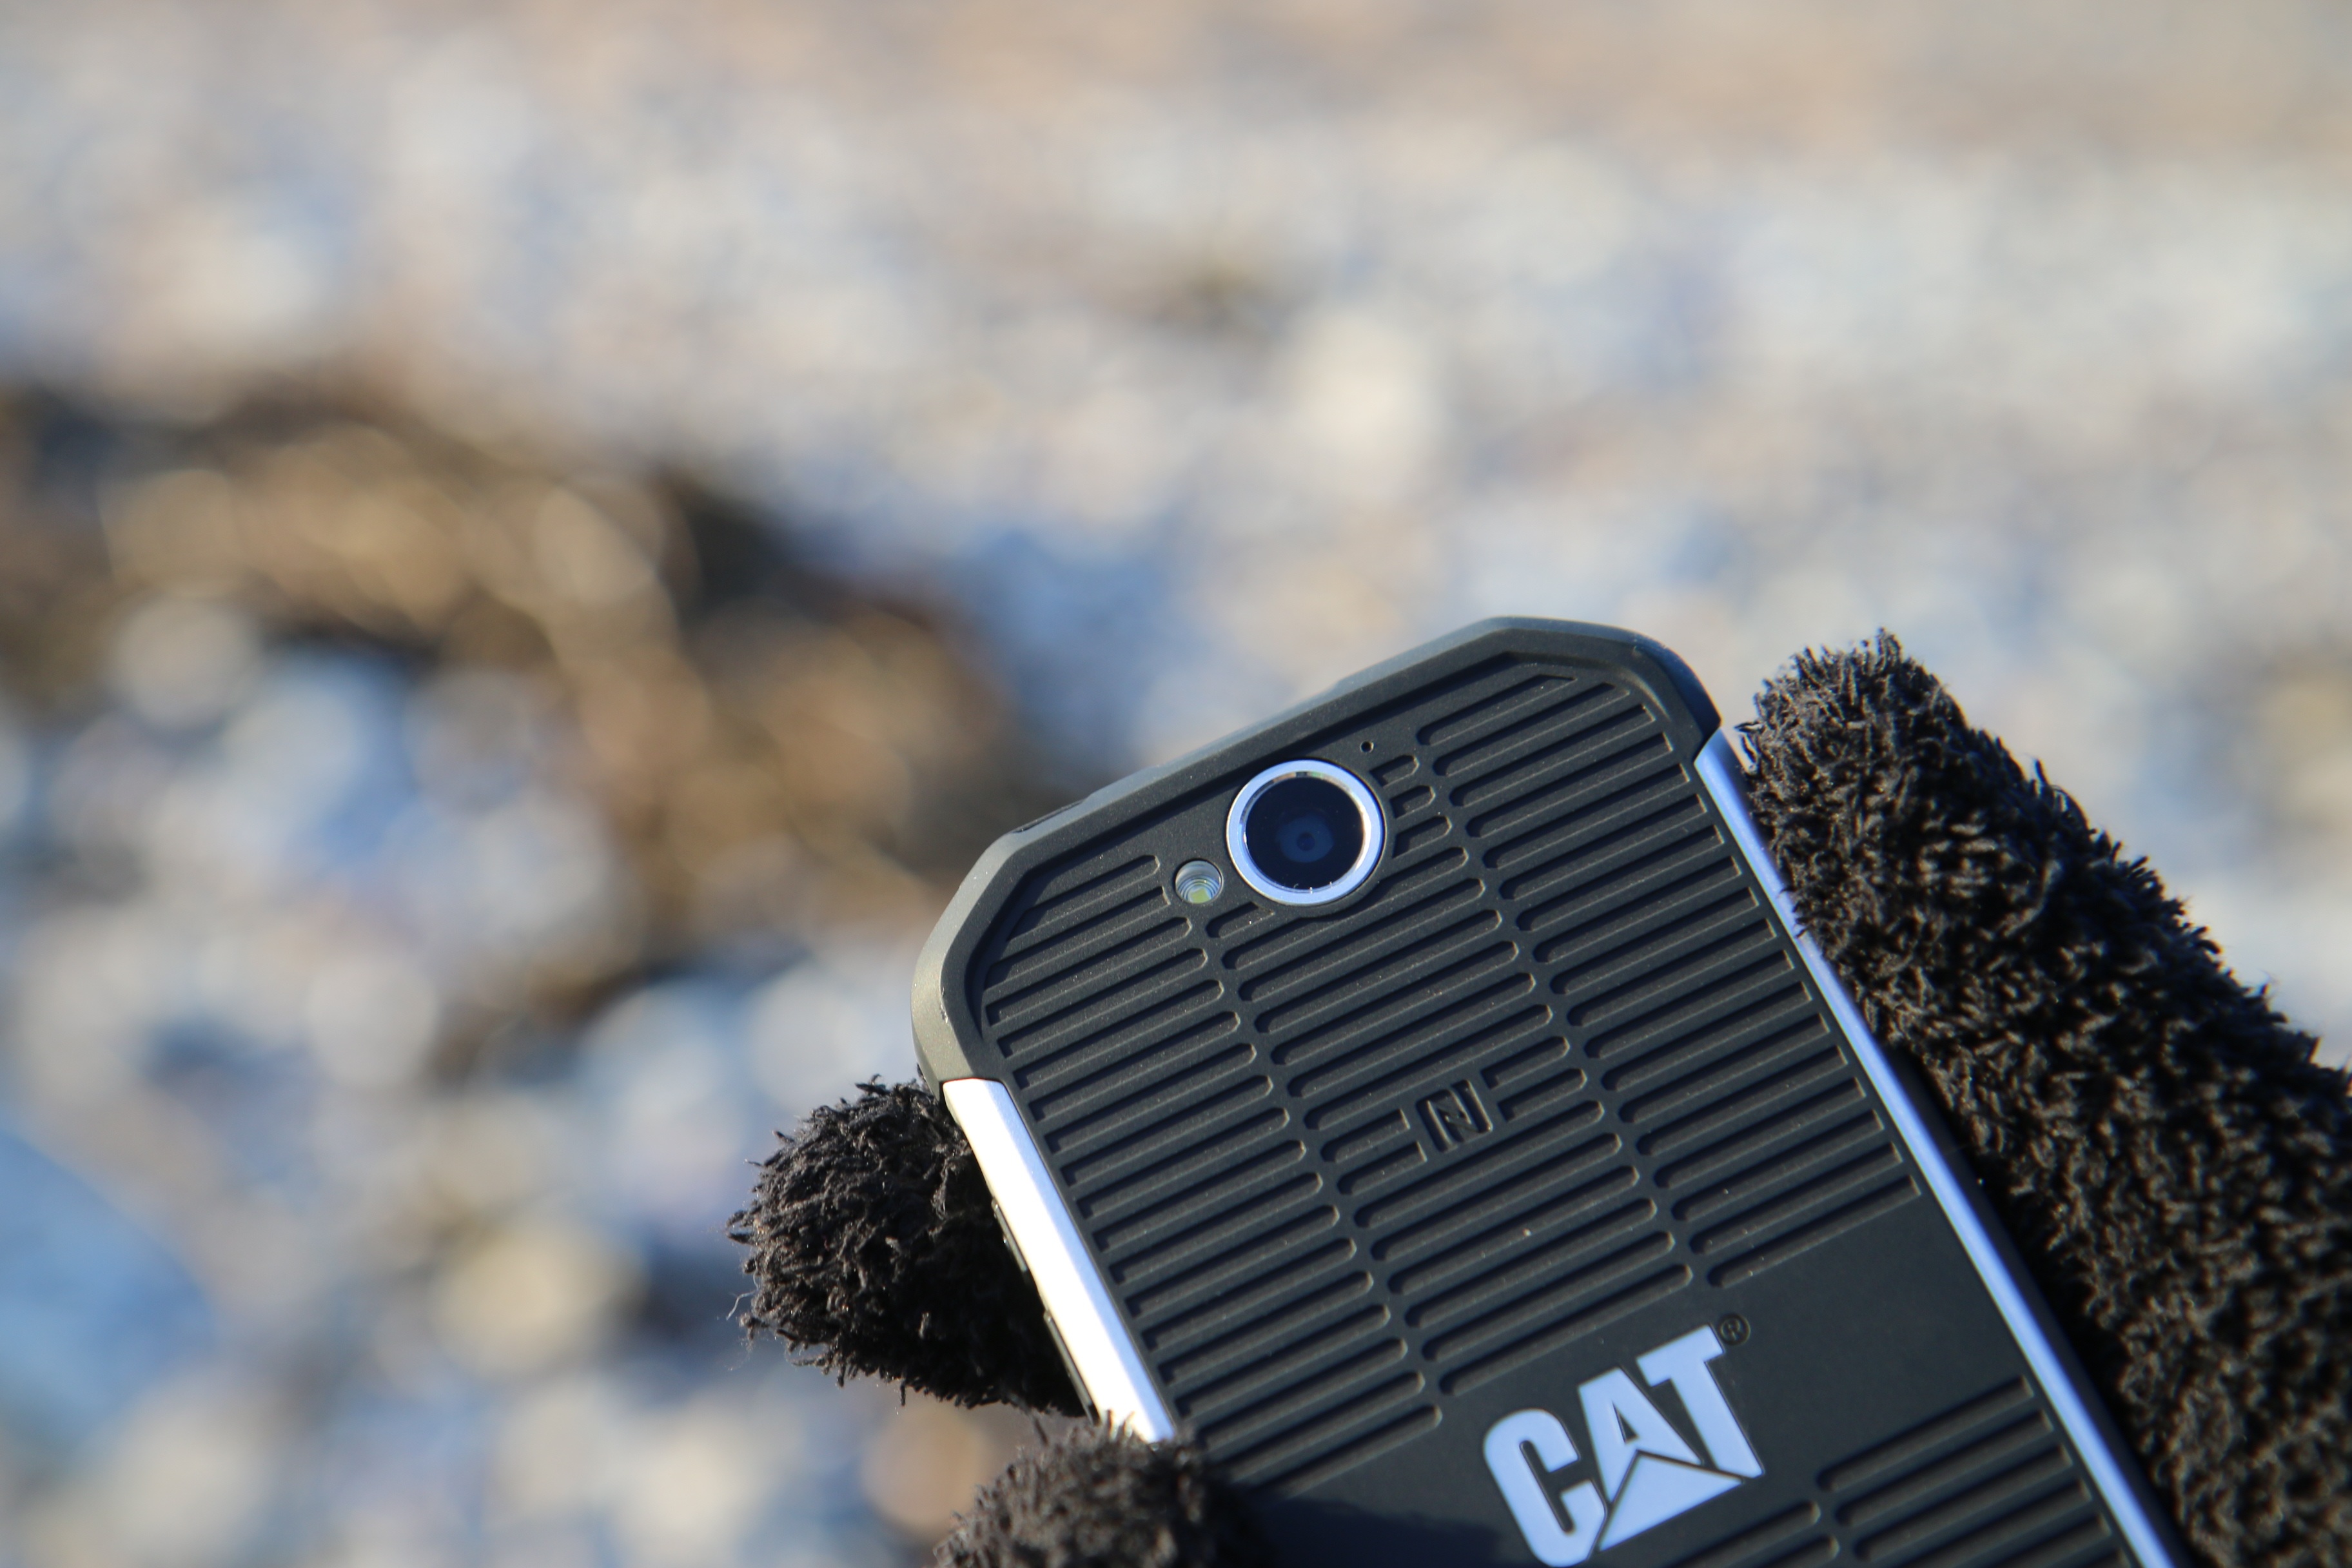
smartphone, beach, sea, technology, internet, cat, blue, black, mobile phone, close up, cellphone, android, waterproof, dustproof, cat s40